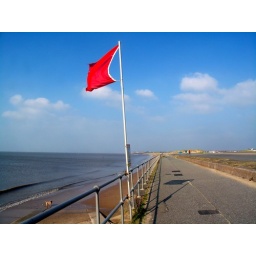
"The red flag indicates danger. NEVER enter the water when the red flag is flying, under any circumstances". -RNLI.